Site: brandenburg
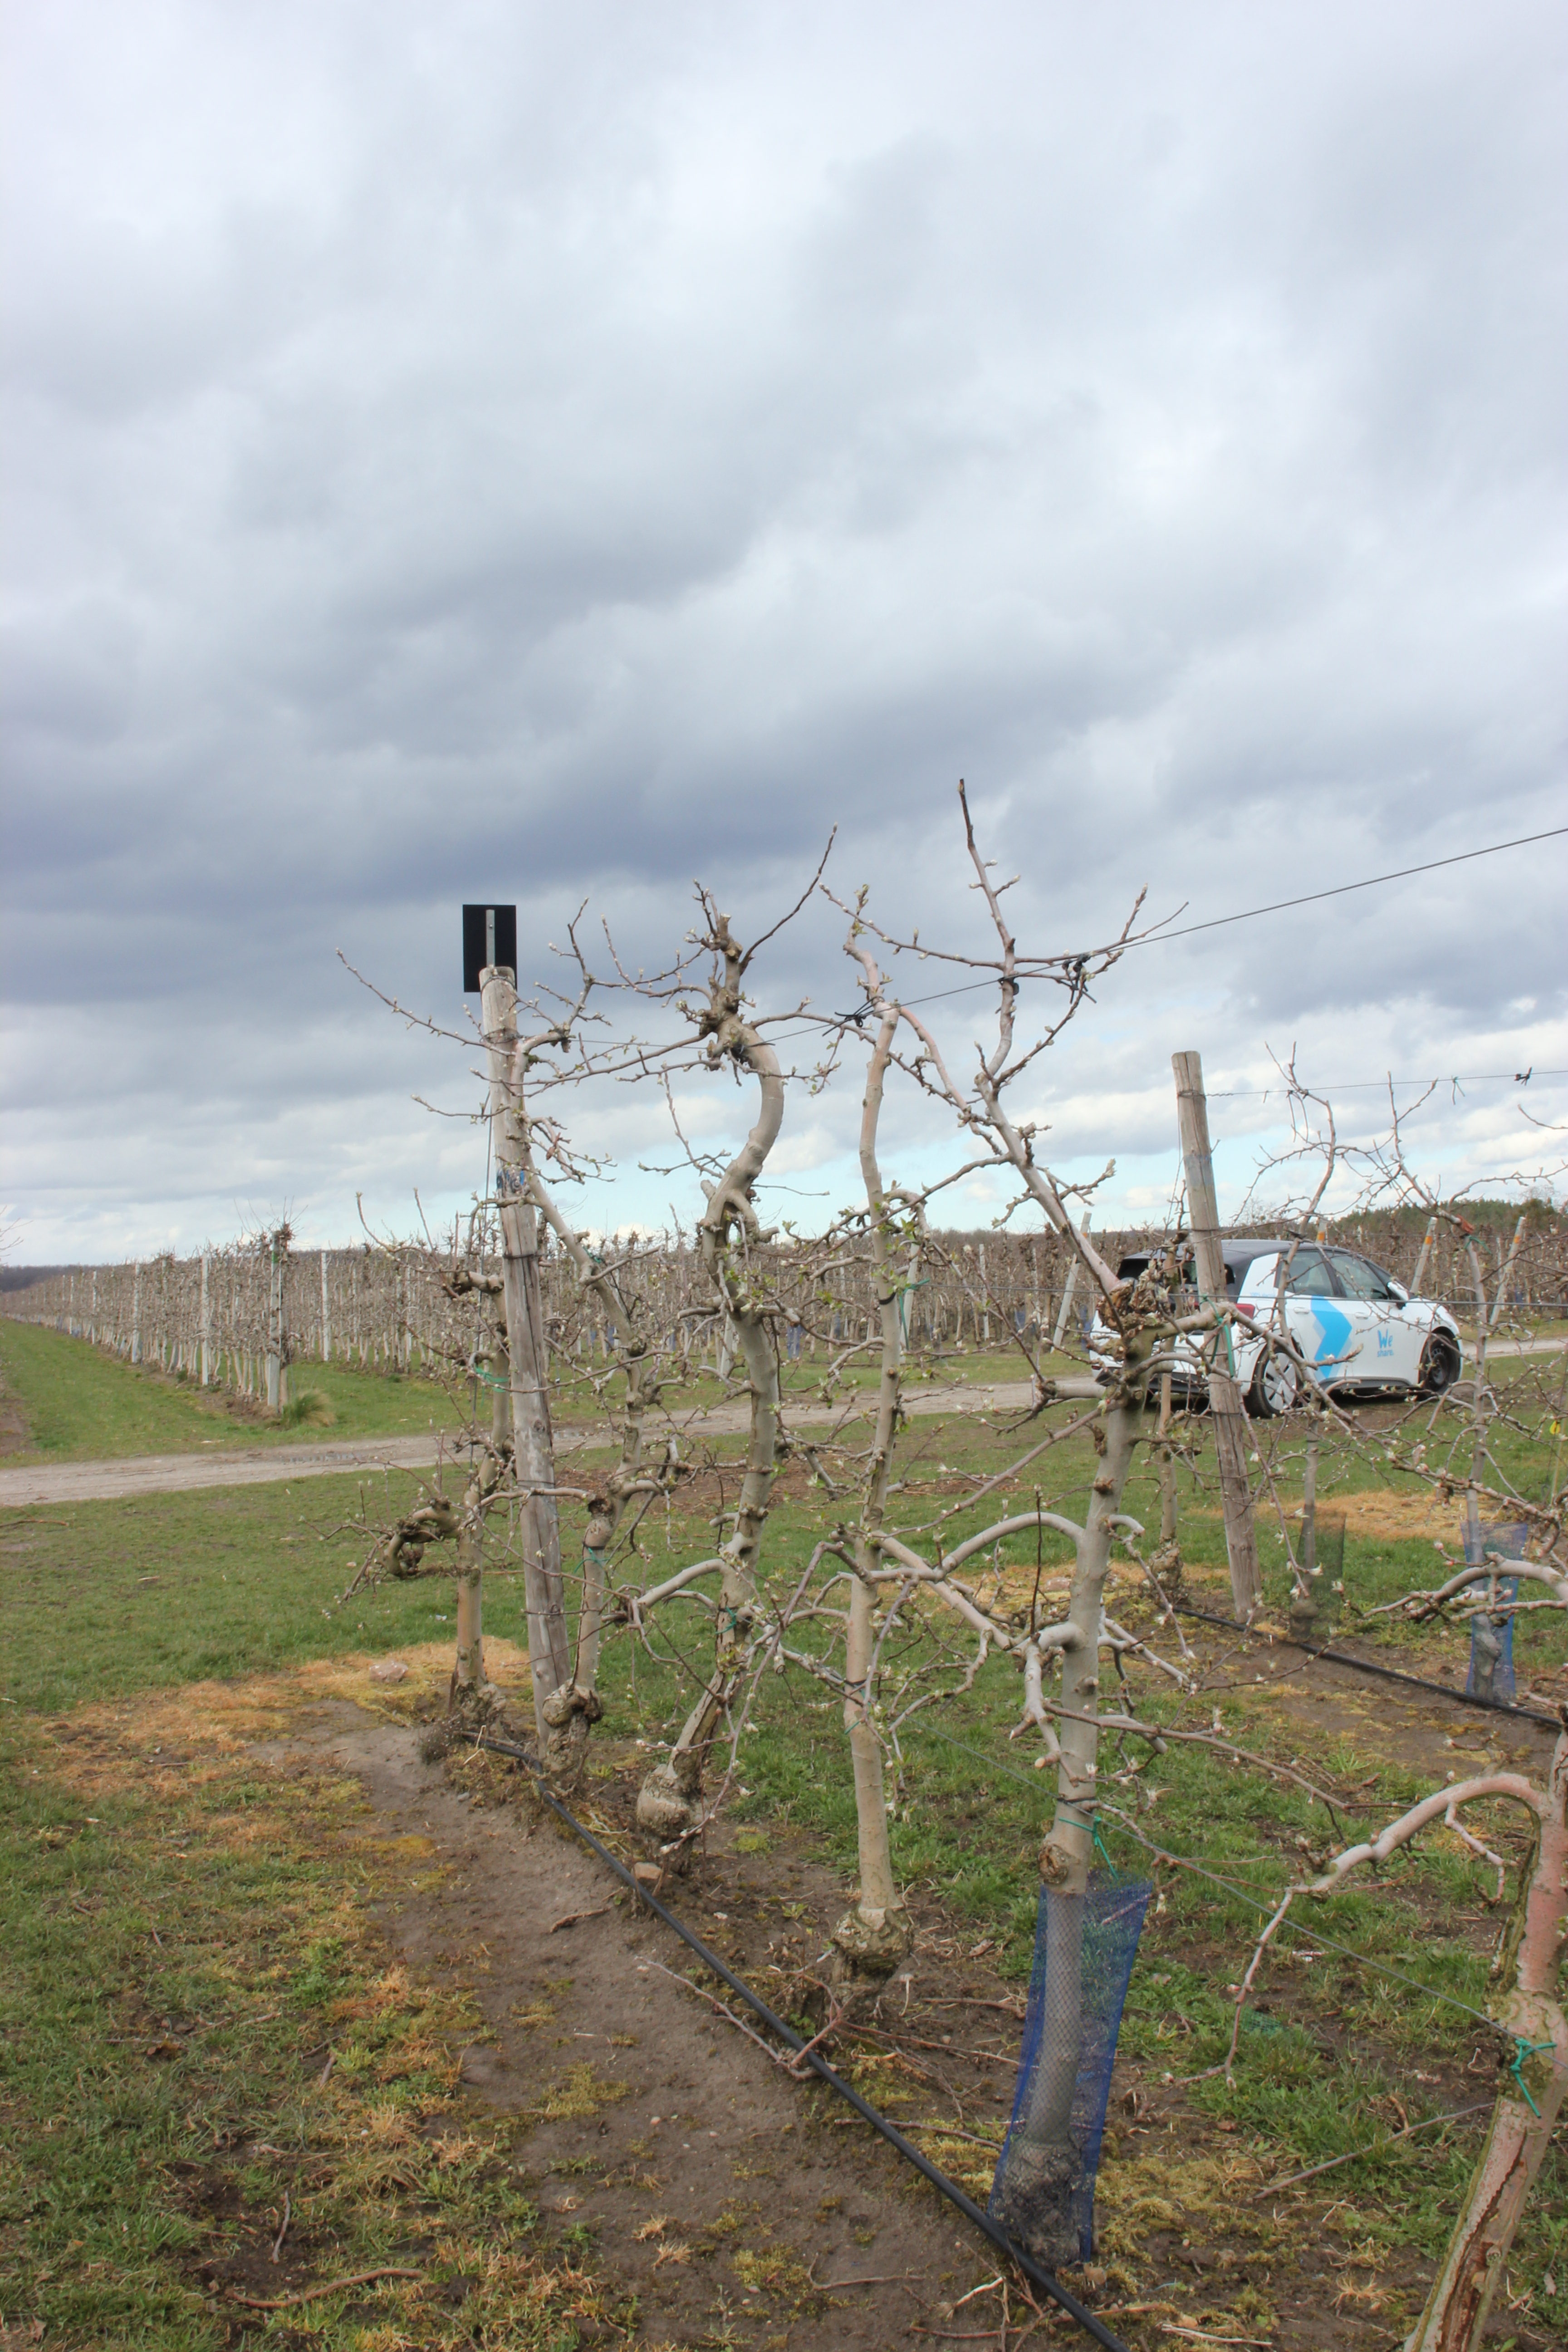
Growth stage (BBCH 55): Inflorescence emergence